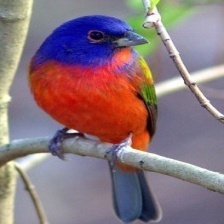
Species: PAINTED BUNTING
Scientific name: PASSERINA CIRIS
ImageNet parent category: indigo_bunting